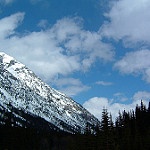
Scene: Outdoor